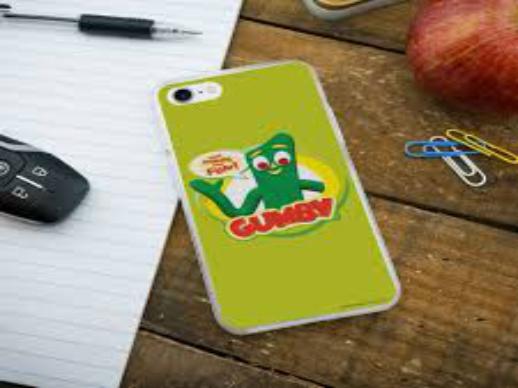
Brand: gumby
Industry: Clothes